Describe the emotion expressed in this image:  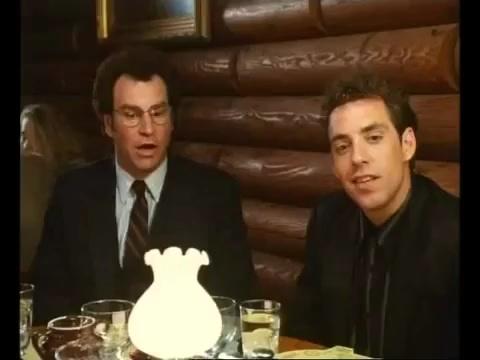
This person displays Pain, valence and arousal with low intensity.